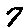
Label: 7